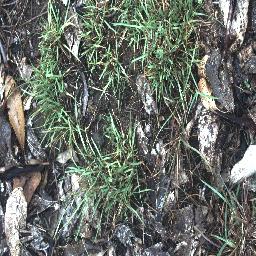
Label: negative